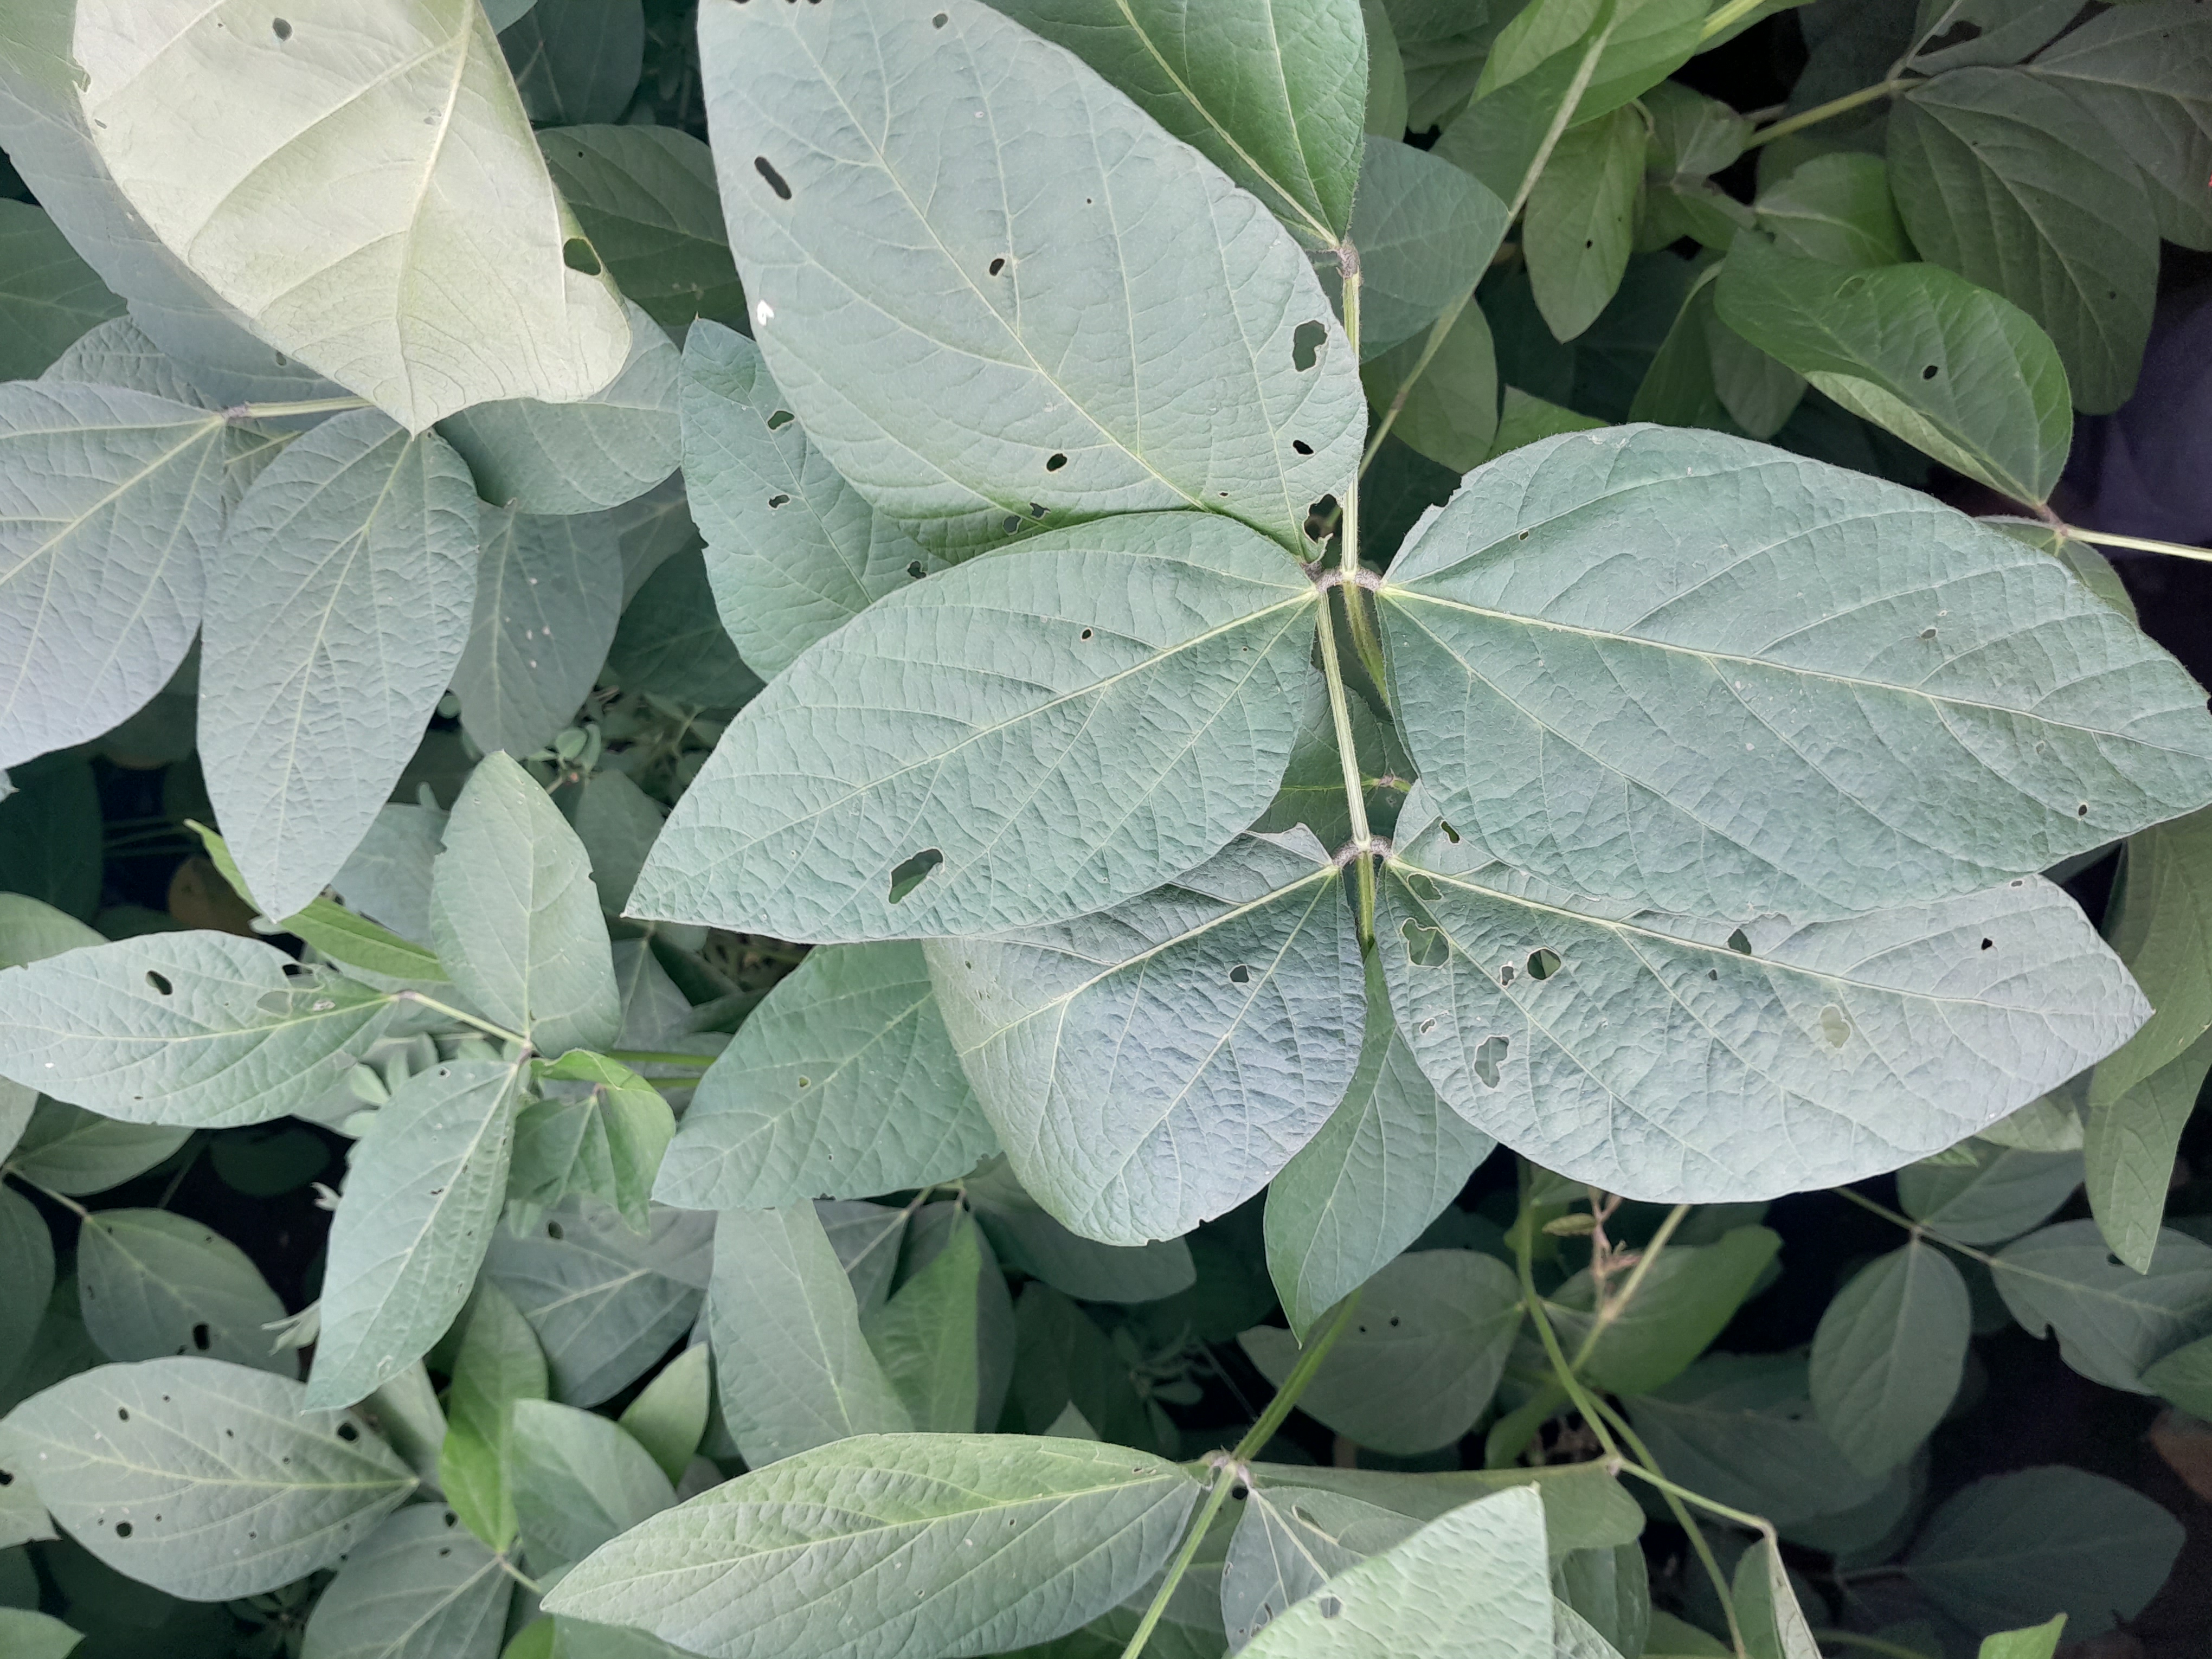
Label: Healthy